Zeebrugge

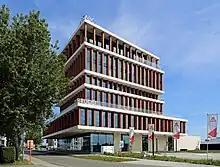
The cruise terminal

Zeebrugge (from , meaning "Bruges-on-Sea") is a village on the coast of Belgium and a subdivision of Bruges, for which it is the modern port. Zeebrugge serves as both the international port of Bruges-Zeebrugge and a seafront resort with hotels, cafés, a marina and a beach.